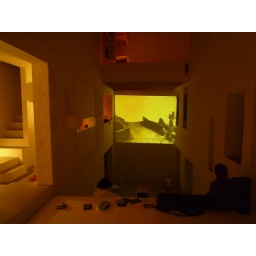
bridge to a yellow sky in the amphitheater house